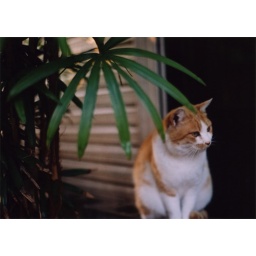
in front of a standing bar